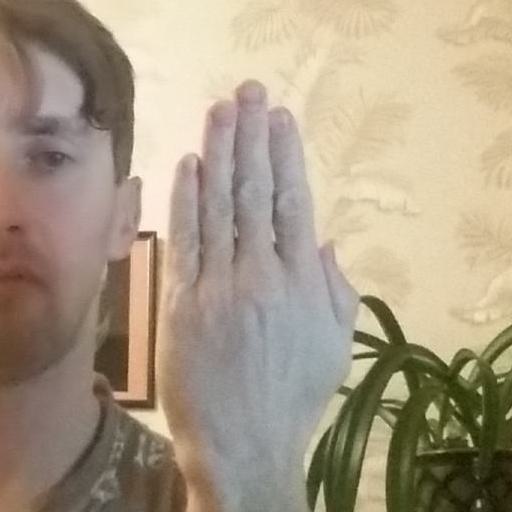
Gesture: stop_inverted